Marília Gabriela

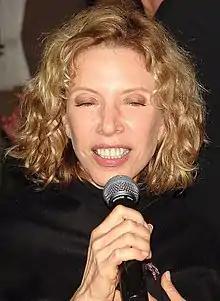
Marília Gabriela in 2005

Marília Gabriela Baston de Toledo (born 31 May 1948), best known as Marília Gabriela or just Gabi, is a Brazilian journalist, TV host, actress, writer, and former singer.